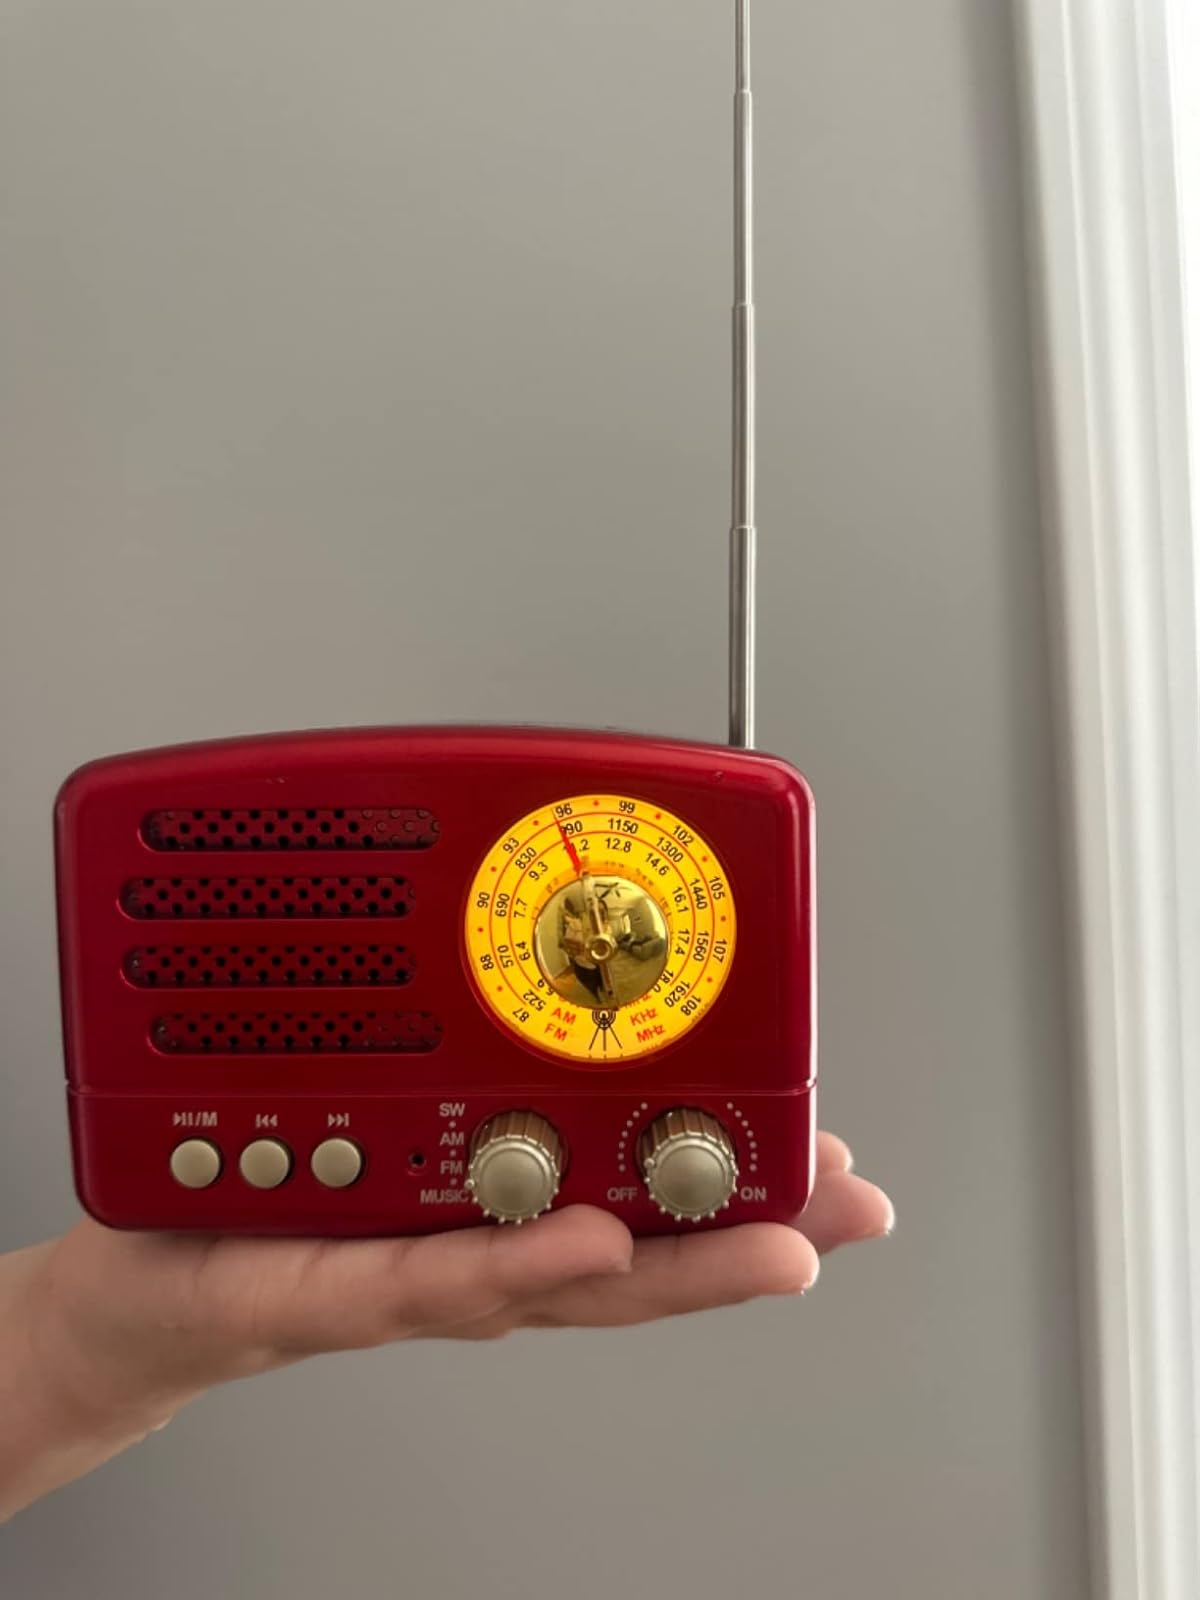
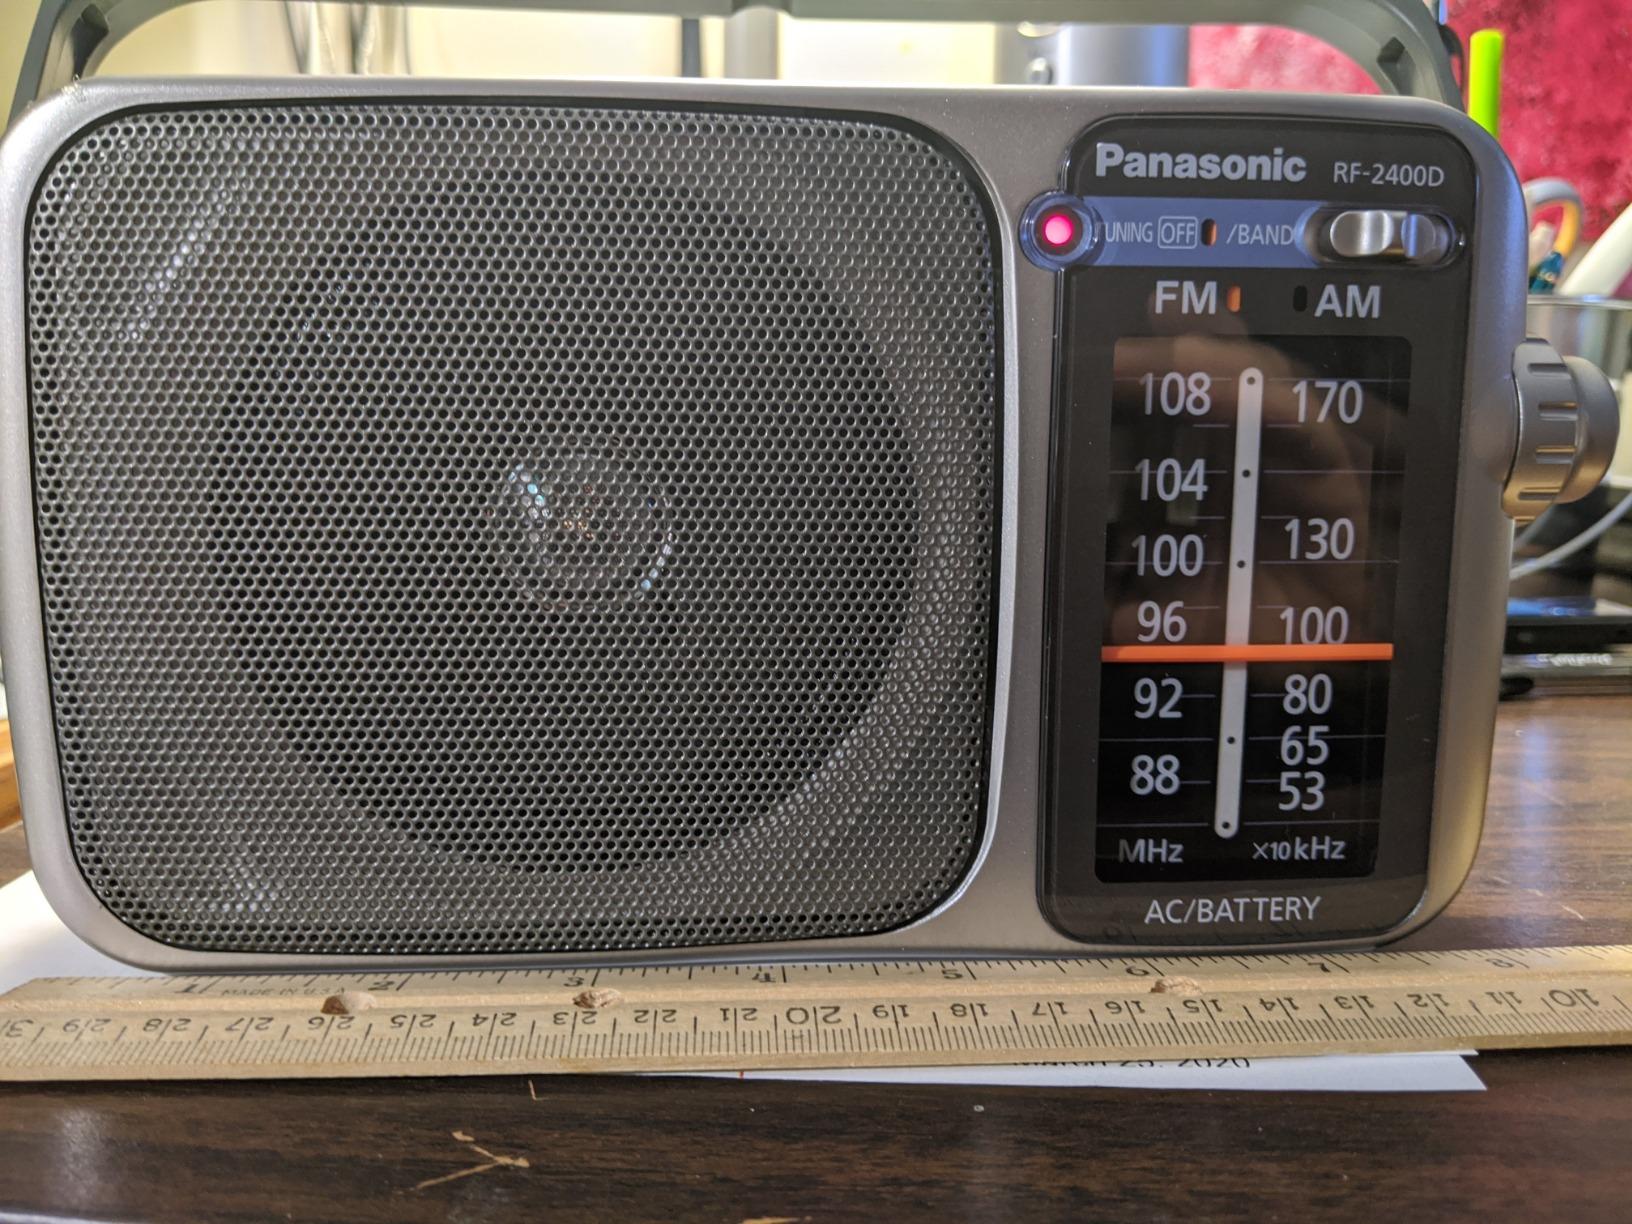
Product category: radio
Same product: no